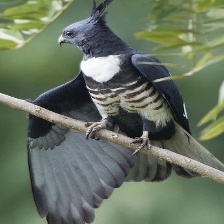
Species: BLACK BAZA
Scientific name: AVICEDA LEUPHOTES